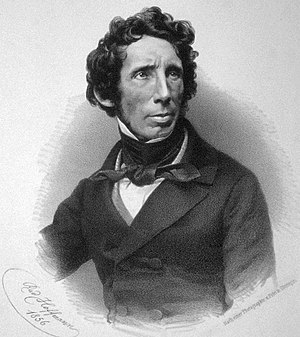
Friedrich Wöhler
Friedrich Wöhler var en tysk kemiker, mest kendt for sin syntese af urea i 1828. Dette var det første organiske stof. som blev fremstillet syntetisk fra et ikke-organisk udgangsstof. Dette førte til, at man gik bort fra teorien om, at en særlig "livskraft" behøvedes for at skabe karbonforbindelser. Wöhler var også først til at isolere mange af grundstofferne.